Dracunculiasis

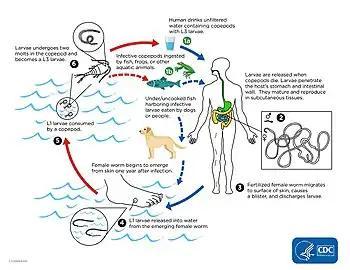
Life cycle of "Dracunculus medinensis"

Dracunculiasis is caused by infection with the roundworm "Dracunculus medinensis". "D. medinensis" larvae reside within small aquatic crustaceans called copepods. Humans typically get infected when they unintentionally ingest copepods while drinking water. In some cases, infected copepods are consumed by fish or frogs, which are then consumed by humans or other animals, passing along the "D. medinensis" larvae. During digestion the copepods die, releasing the "D. medinensis" larvae. The larvae exit the digestive tract by penetrating the stomach and intestine, taking refuge in the abdomen or retroperitoneal space (behind the organs near the back of the abdomen). Over the next two to three months the larvae develop into adult male and female worms. The male remains small at long and wide; the female is comparatively large, often over long and wide. Once the worms reach their adult size they mate, and the male dies. Over the ensuing months, the female migrates to connective tissue or along bones, and continues to develop, as do her embryos.